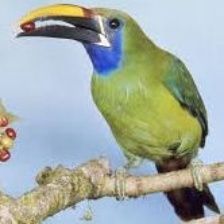
Species: BLUE THROATED TOUCANET
Scientific name: AULACORHYNCHUS CAERULEOGULARIS
ImageNet parent category: toucan